Covilhã

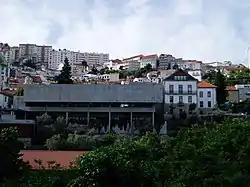
A view of Covilhã with the University of Beira Interior main library in the foreground

The textile industry produces about 40,000 km of fabric per year, mainly through companies like Paulo de Oliveira, Penteadora, Tessimax and A. Saraiva, which supply large worldwide textile and fashion brands such as Hugo Boss, Armani, Zegna, Marks & Spencer, Yves St. Laurent, Calvin Klein and Christian Dior.